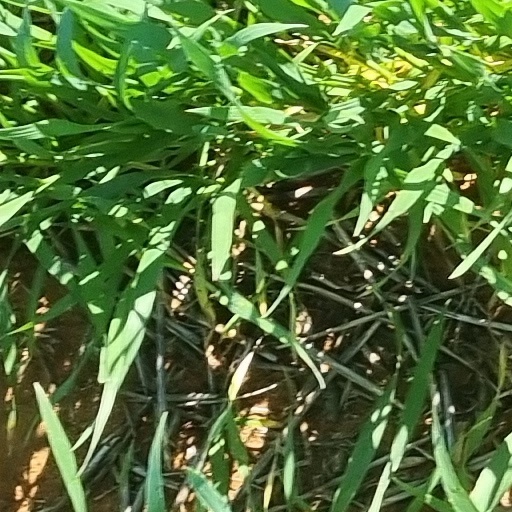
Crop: wheat